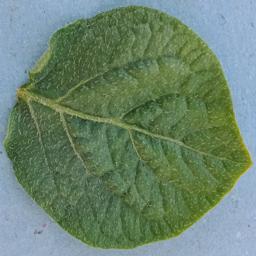
Etiqueta: Sana